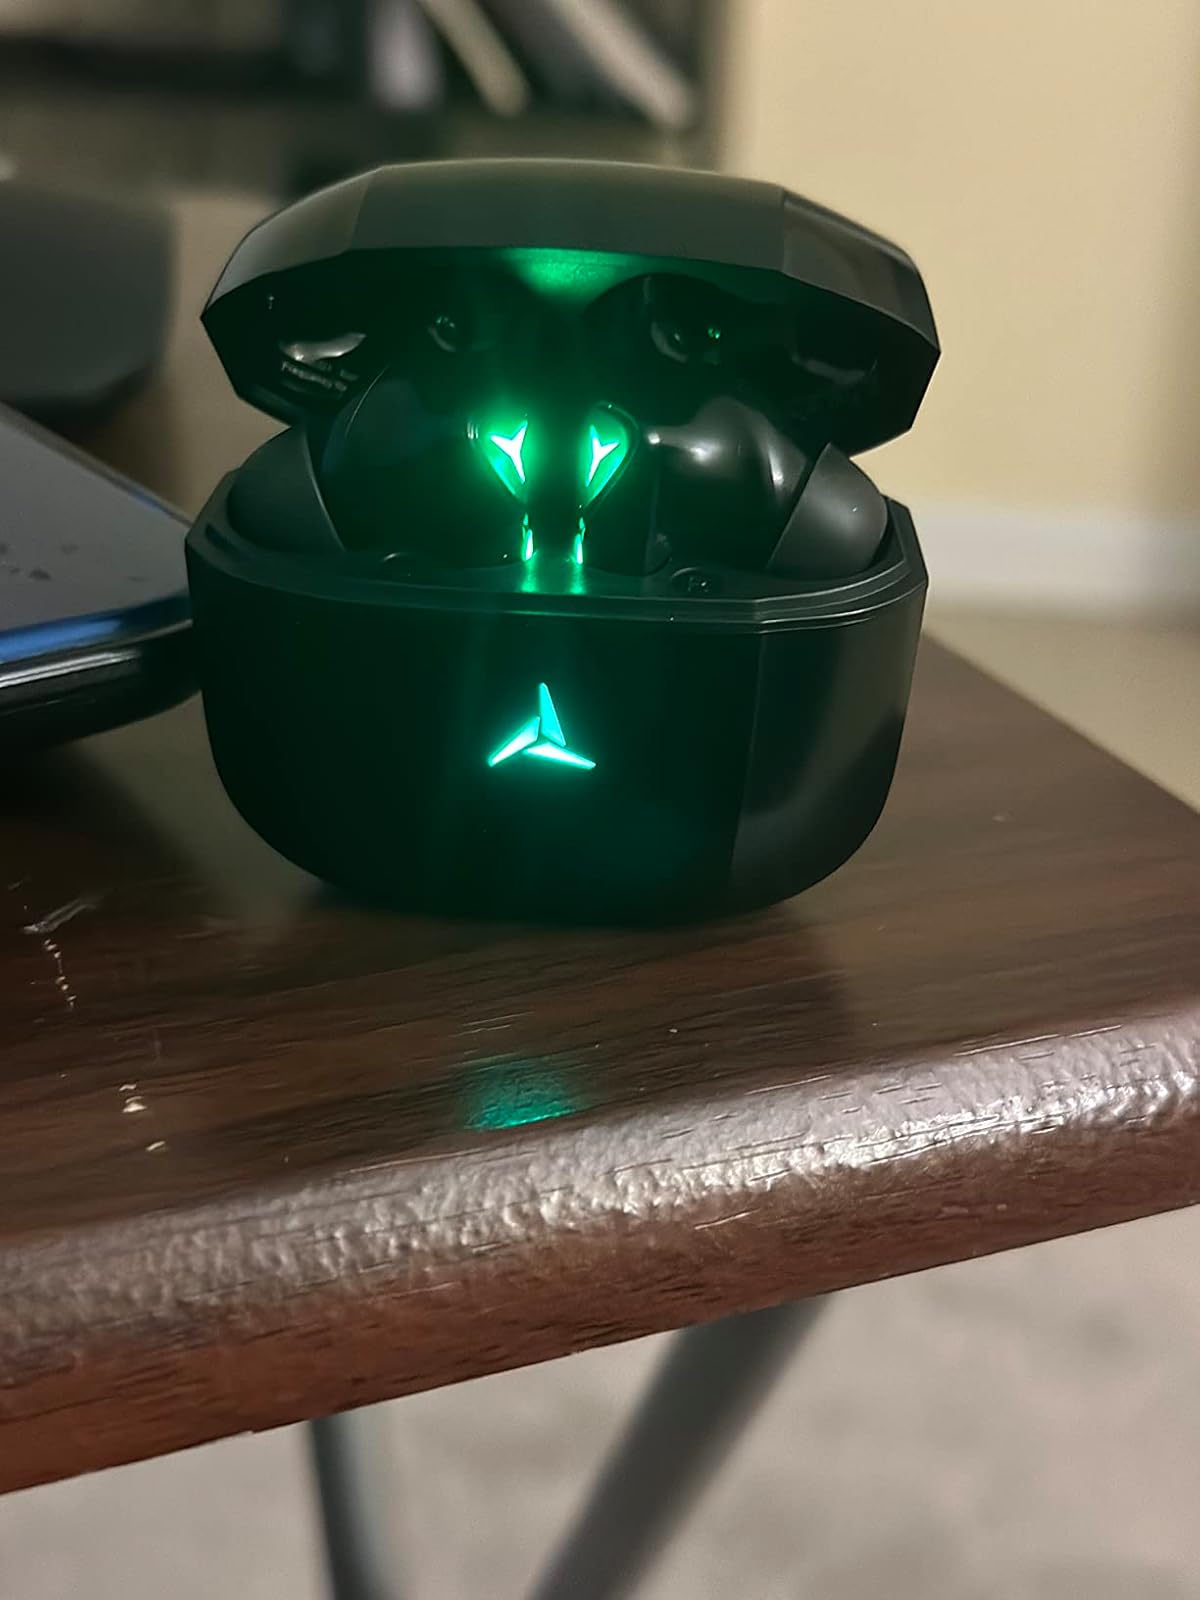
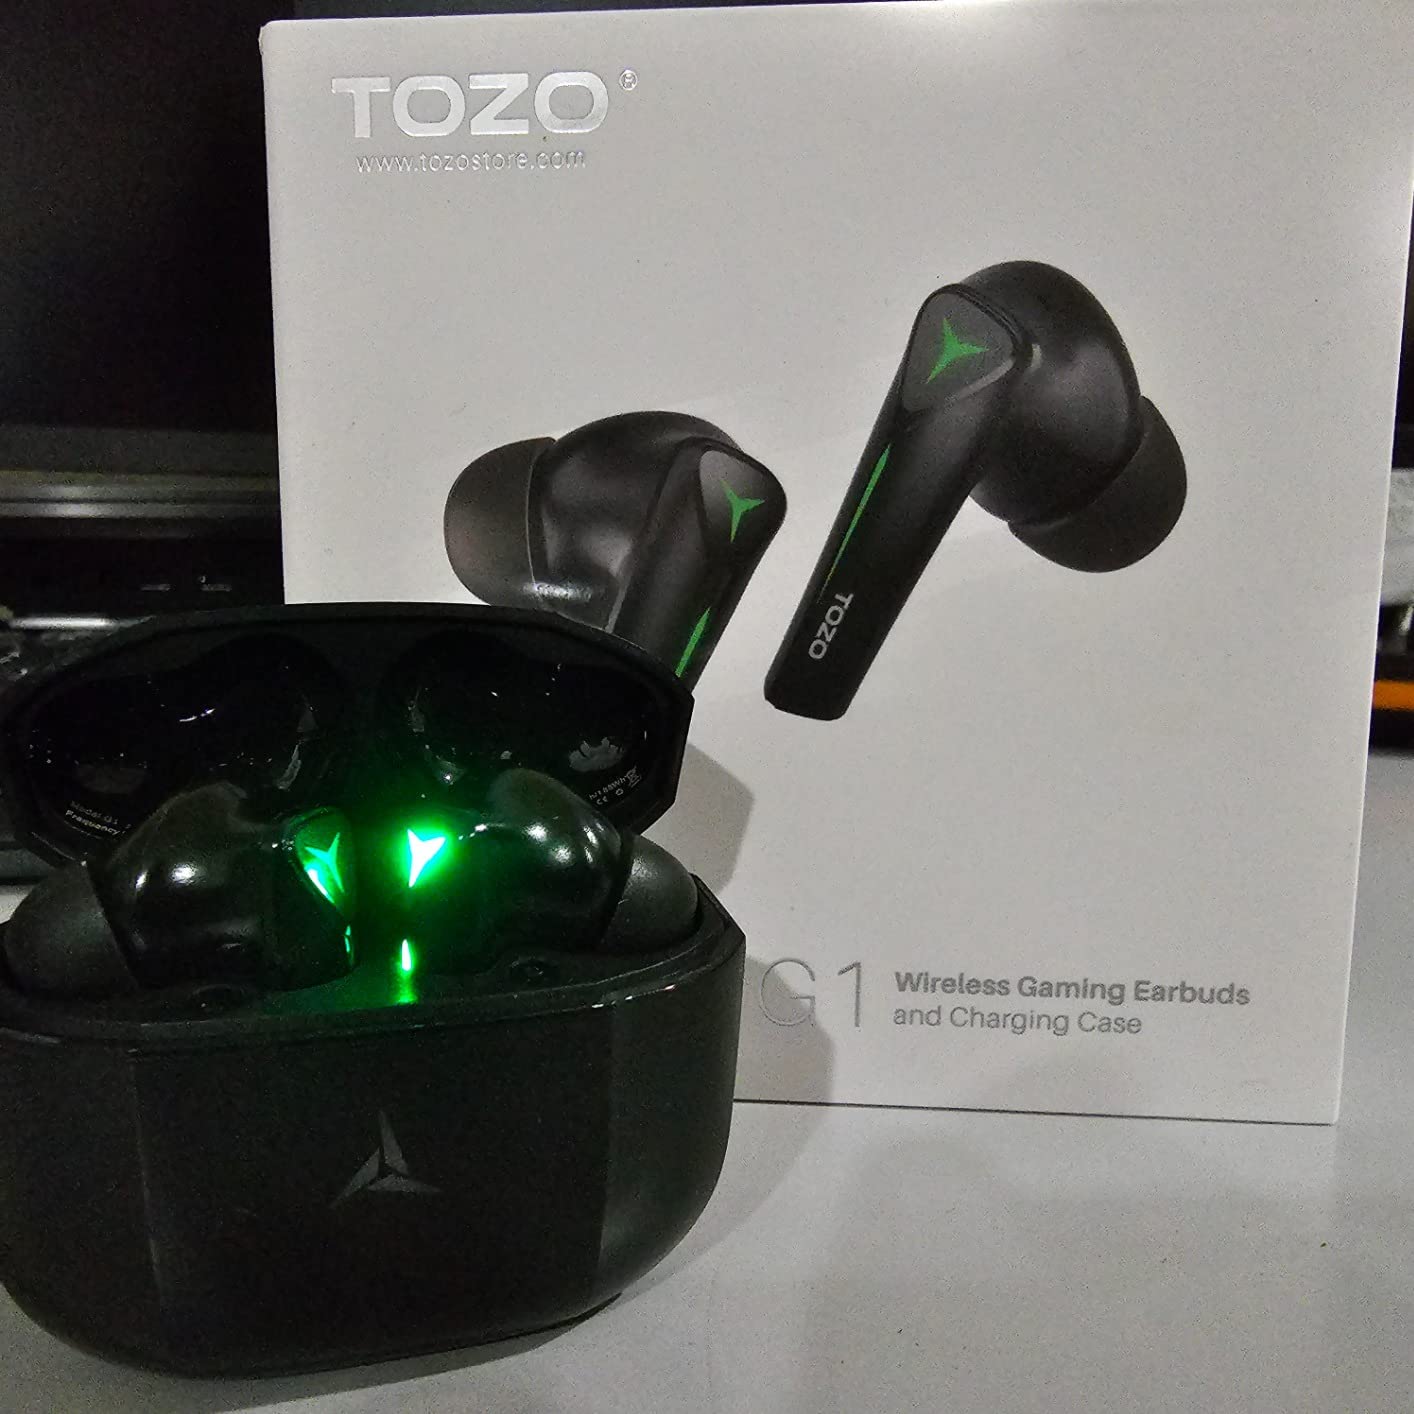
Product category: earbuds
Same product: yes